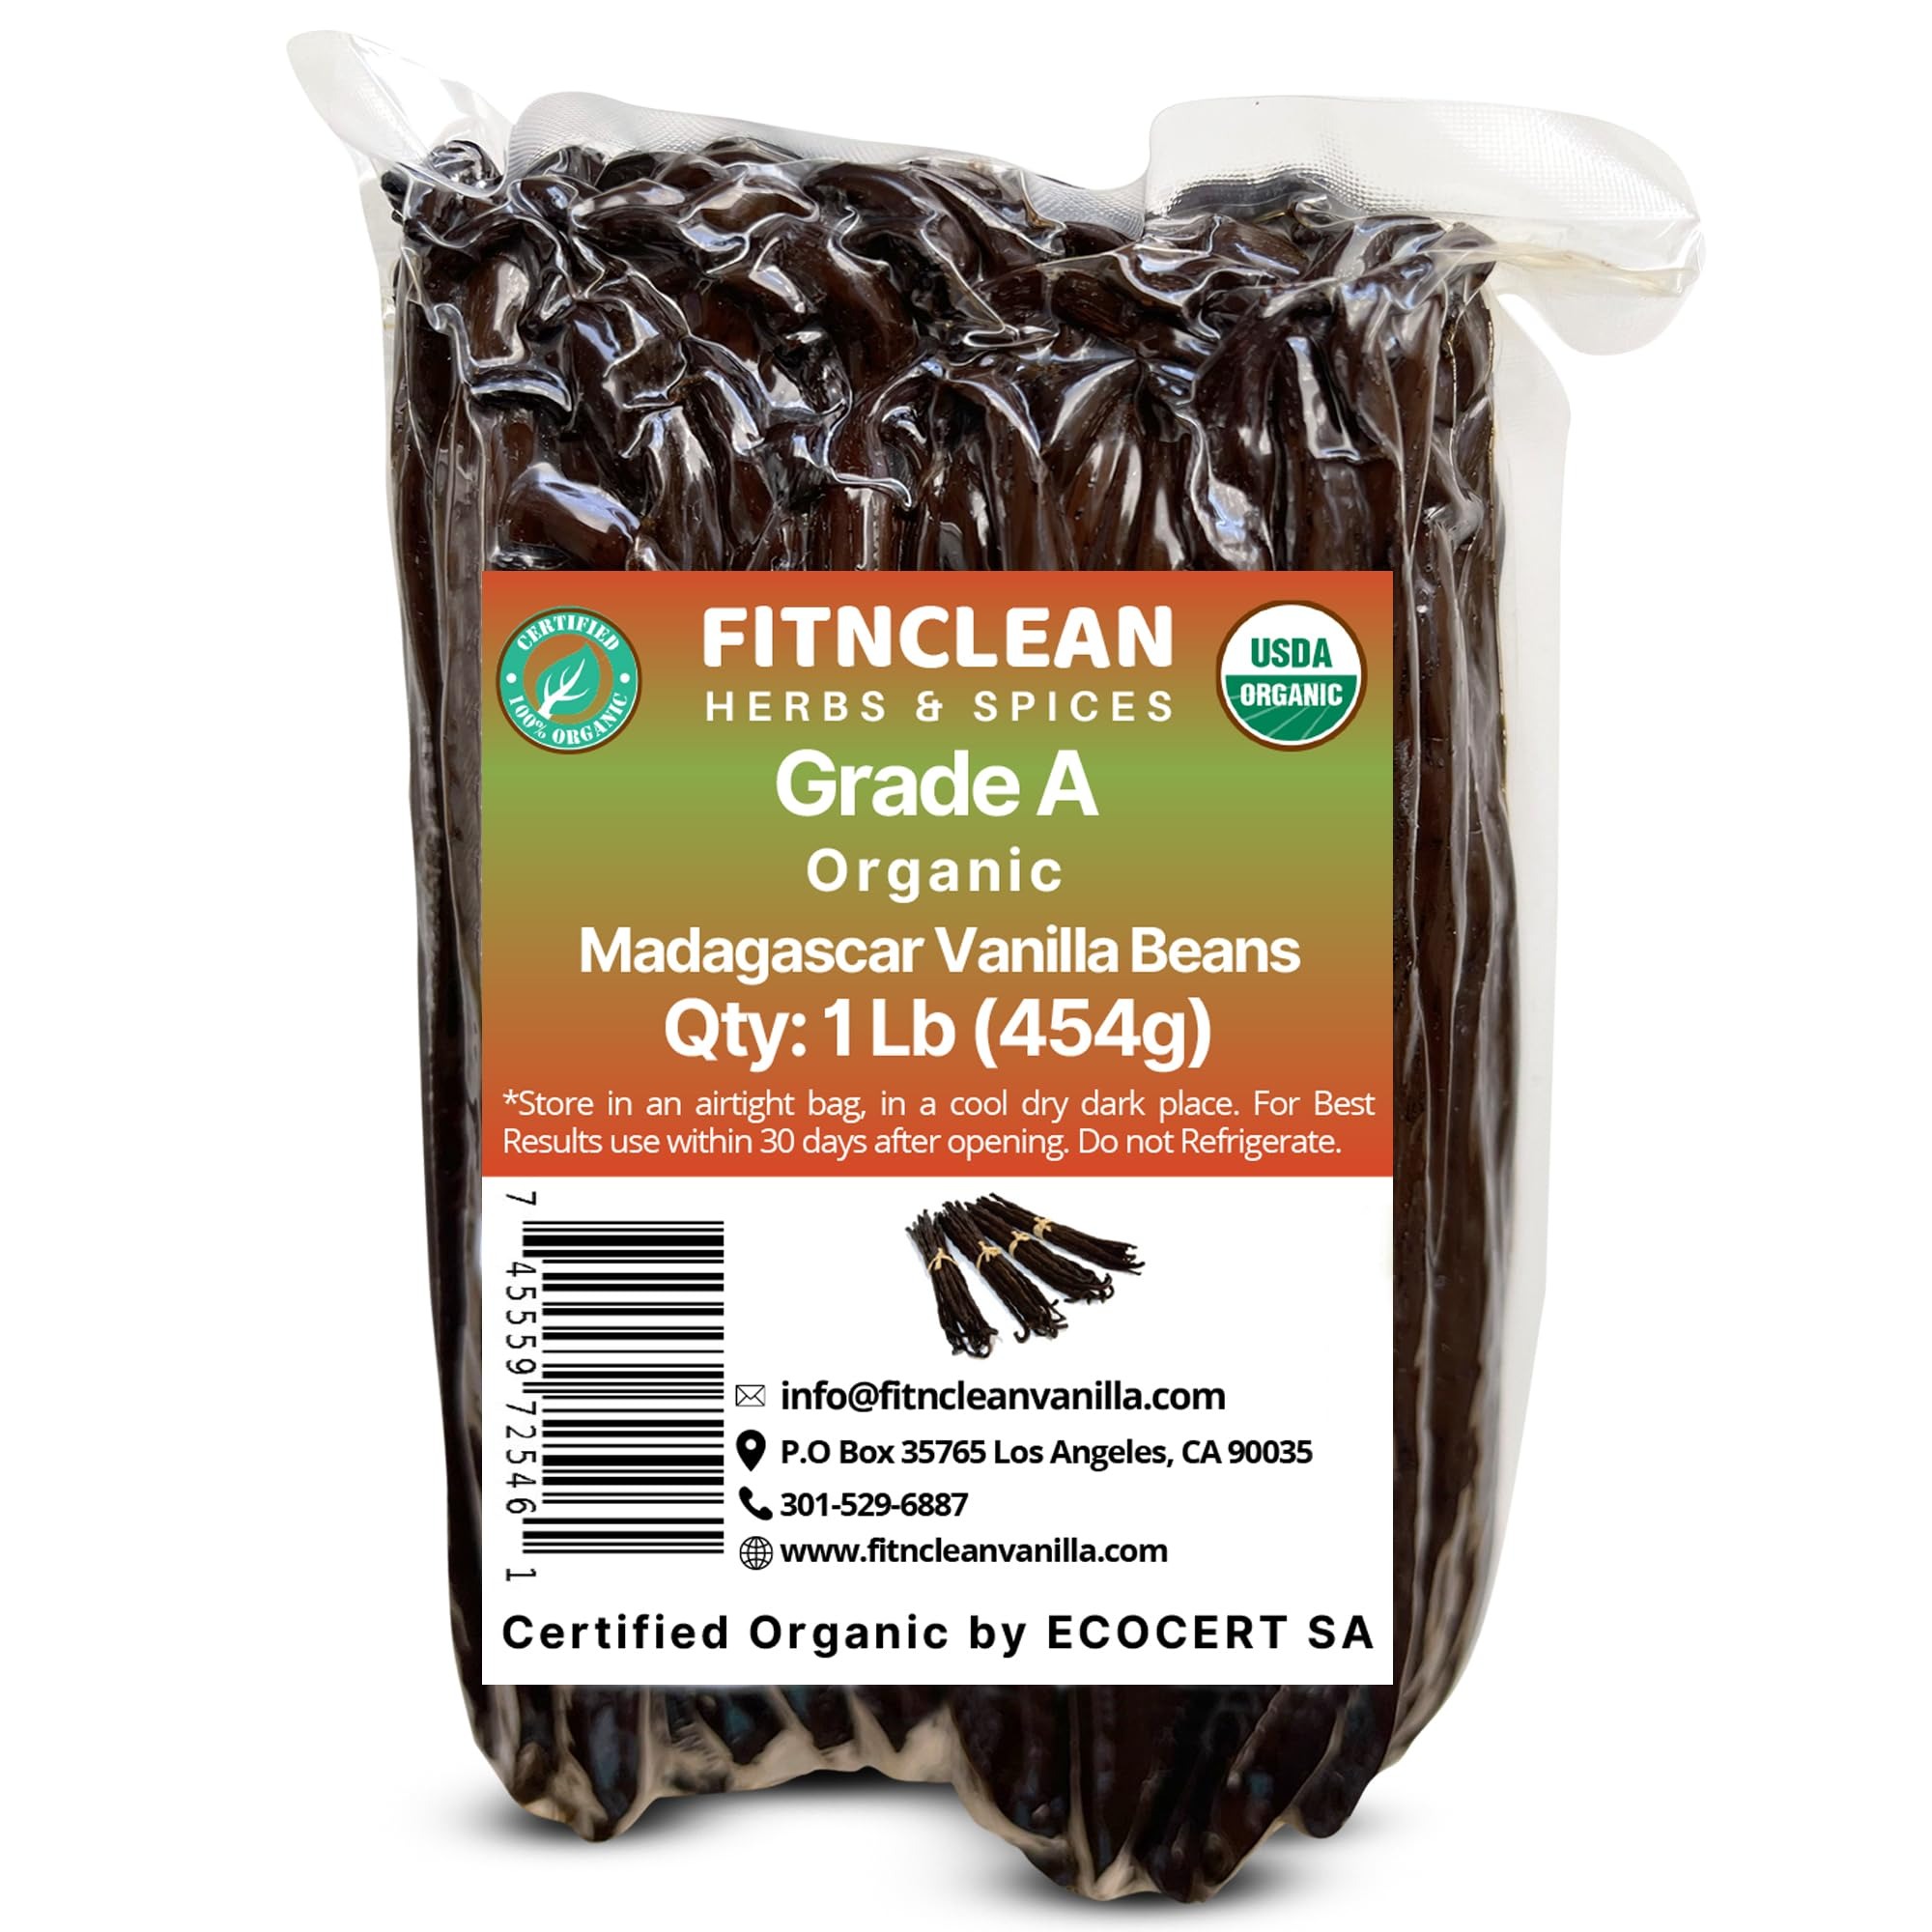
Item Name: 1Lb Organic Madagascar Vanilla Beans Grade A. Certified USDA Organic. 7"-8" by FITNCLEAN VANILLA for Chefs, Cooking, Extract. 16oz Bourbon Fresh NON-GMO Whole Gourmet Pods
Bullet Point 1: PREMIUM GRADE A ORGANIC MADAGASCAR VANILLA BEANS: Inviting rich aroma, oily moist fresh, pods densely filled with seeds, supple, dark-brown color, 7"-8” long. We get our beans directly from the source - peasant Malagasy farmers at fair market price.
Bullet Point 2: ORGANIC MADAGASCAR BOURBON VANILLA: NON-GMO, traditional organic cultivaion, conditioned for months to enhance the characteristic captivating flavor. The #1 choice of all vanilla species.
Bullet Point 3: USES: Ideal for all culinary purposes, baking, brewing, desserts, ice cream, beverages, coffee, great for extract also.
Bullet Point 4: DON’T REFRIGERATE. They lose moisture and flavor on refrigeration. Store in airtight bag, in a cool dry place for a longer shelf life (~1yr). Thus, our beans are packed in BPA-free, food-grade vacuum sealed bags to maintain freshness for a longer time.
Bullet Point 5: BUY WITH CONFIDENCE, 100% GURANTEED QUALITY: We go the extra mile to offer the best vanilla beans to our customers. If our pods do not meet your expectations, please email us through Amazon and we will resolve all issues.
Product Description: Vanilla planifolia otherwise known as Madagascar Bourbon Vanilla, named after 2 islands in the Indian ocean noted for cultivating the crop. Madagascar Bourbon Vanilla (Vanilla planifolia) is by far the most popular of the 3 cultivated vanilla species - Vanilla planifolia, Vanilla tahitiensis and Vanilla pompona. Vanilla bean pods are graded after they are harvested, conditioned and ready for use. The grading is based on moisture content, length of the pod and lack of dehiscence/wholesomeness of appearance. High moisture content, long, oily and dark seed pods with no splits/dehisces are given the highest grade, A, the Gourmet grade. The Gourmet grade/Prime grade/Grade A, typically has about 30% moisture content, are 5” or longer and 1lb contains between 100 -120 pods. The grade B beans have about 15-25% moisture content, may have some blemishes and 1lb contains about 140-160 bean pods. The conditioned fruit seed pod with the vanilla flavor houses thousands of tiny, black seeds. The pods and the seeds are both useful for culinary purposes.
Value: 16.0
Unit: Ounce

Price: 148.98